Derek Jeter

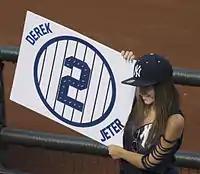
A woman with brown hair wearing a navy blue hat and navy blue shirt holds a sign to her right with the word "DEREK" at the top left, the word "JETER" at the bottom right, and a navy blue circle with navy blue vertical stripes and the number 2 inside it in the center.

On July 9, 2011, Jeter recorded his 3,000th career hit, a home run off of David Price of the Tampa Bay Rays. Jeter finished the day with five hits in five at-bats, the second player to have five hits on the day he achieved his 3,000th hit (the first was Craig Biggio). He also became the second player to hit a home run for his 3,000th hit, Wade Boggs having done so in 1999. The last of Jeter's five hits proved to be the game-winning hit. He is the only member of the 3,000 hit club to record all of his hits with the New York Yankees. Jeter joined Honus Wagner as only the second regular shortstop to reach the 3,000 hit plateau. Only Ty Cobb, Hank Aaron, and Robin Yount were younger than Jeter on the day of their 3,000th hit. MLB and HBO produced "Derek Jeter 3K", a documentary that profiled his path to 3,000 hits and originally aired on July 28, 2011.